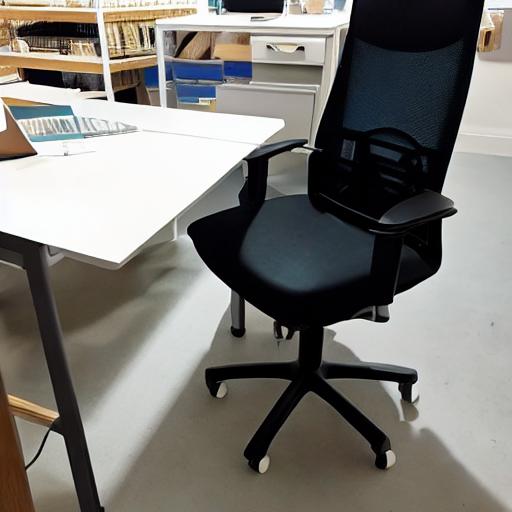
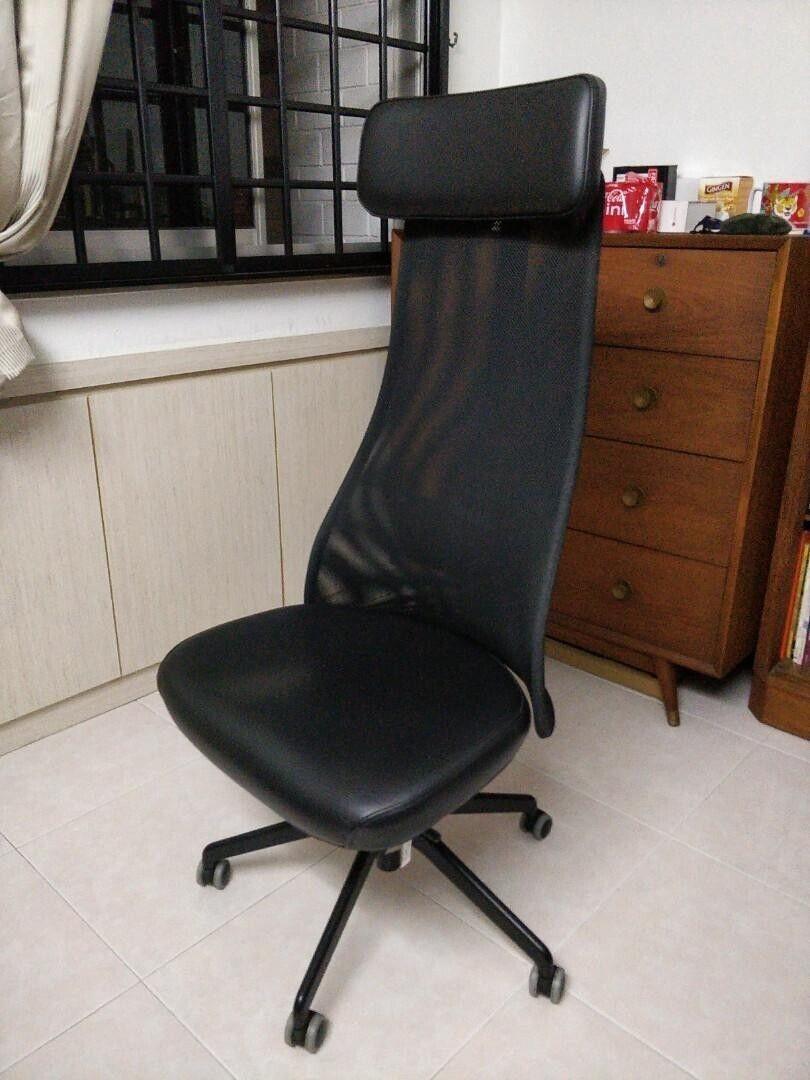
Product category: items_chair
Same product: no